Marissa Paternoster

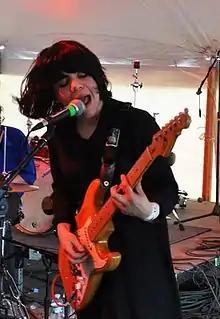
Paternoster at South by Southwest 2011

Marissa Paternoster (born August 1, 1986) is an American artist, singer and guitarist active in New Jersey's New Brunswick music scene. She is the former lead singer and guitarist of the band Screaming Females, and continues to perform in the solo project Noun.